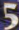
Number: 5